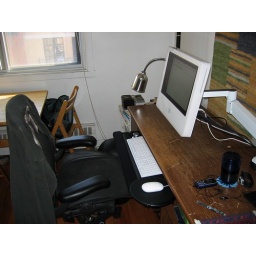
for computing, the computer is near the front of the desk and the keyboard is out.